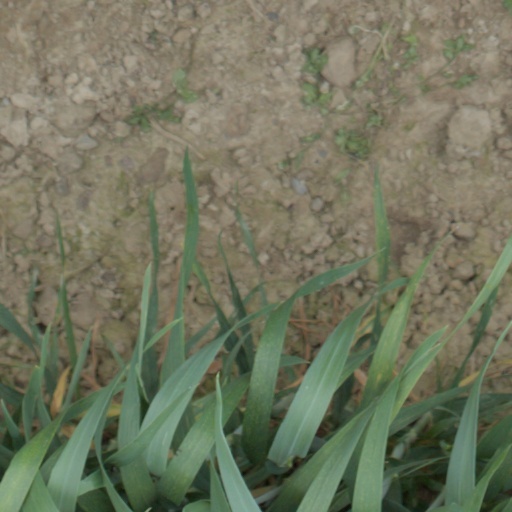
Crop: wheat